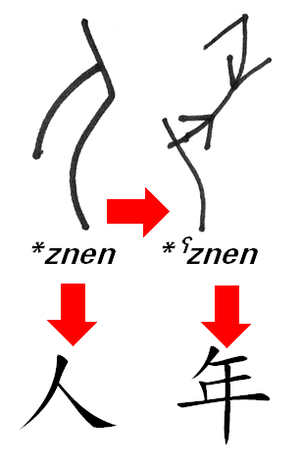
Le chinois classique est une forme traditionnelle de la langue chinoise écrite fondée sur la grammaire et le vocabulaire d'états anciens de la langue chinoise, ce qui en fait une langue écrite différente de toute langue chinoise écrite contemporaine.